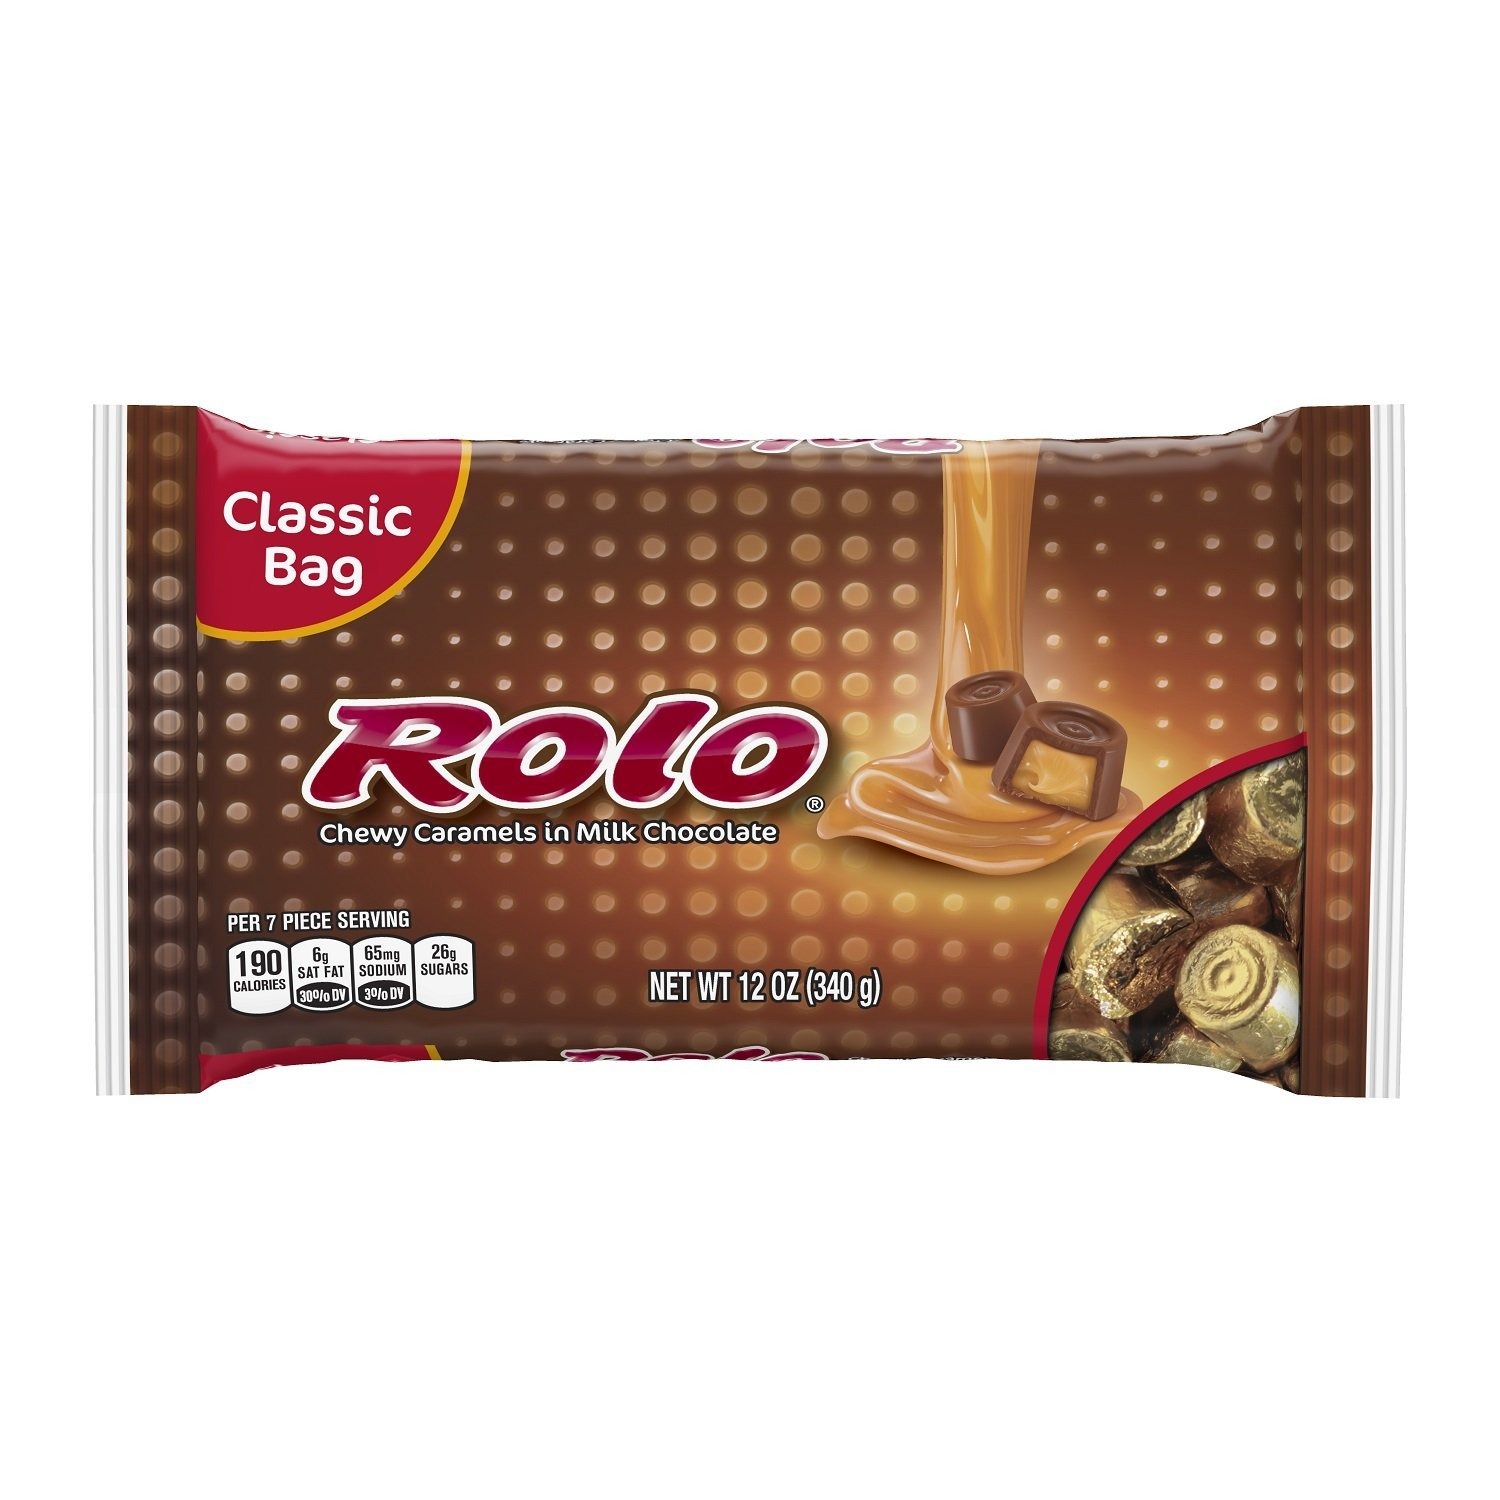
Item Name: ROLO Chocolate Caramel Candy, 12 Ounce (Pack of 4)
Bullet Point 1: Enjoy rich caramel covered in smooth milk chocolate for a deliciously sweet experience.
Bullet Point 2: Each roll is individually wrapped for snacking on the go or sharing with friends.
Bullet Point 3: These caramel rolls are perfect for filling candy bowls or giving out as holiday favors.
Bullet Point 4: Contains only 220 calories per serving size. ROLO Caramels are OU Certified as a Kosher food.
Bullet Point 5: This product ships as 12-ounce bags in a pack of 4.
Value: 48.0
Unit: ounce

Price: 4.44